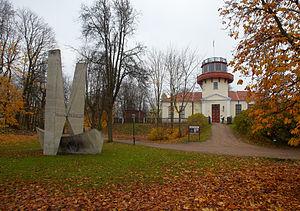
L'ancien Observatoire de l'Université de Tartu est un ancien observatoire astronomique situé sur la Colline de Toome à Tartu en Estonie. Il accueille actuellement une partie des collections du Musée de l'université de Tartu.